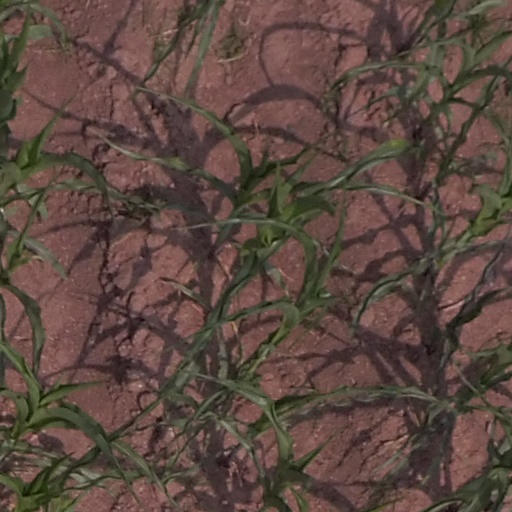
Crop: maize; corn